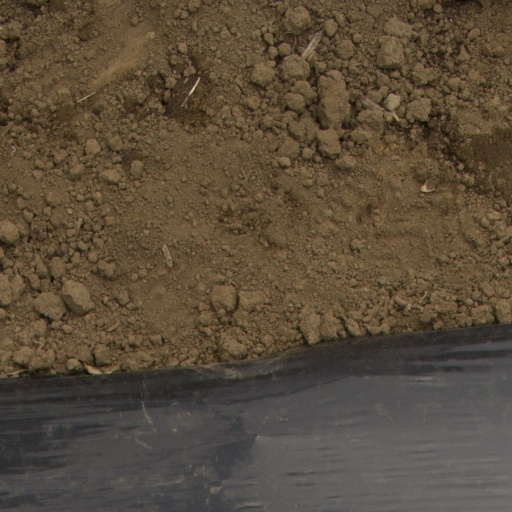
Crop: Jerusalem artichoke